Mohammad Mohammadi Golpayegani

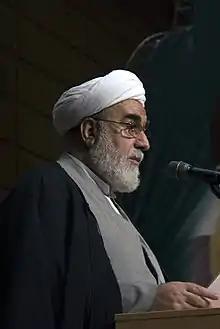

Gholamhossein Mohammadi (born ), better known as Mohammad Mohammadi Golpayegani, is an Iranian Shia Islamic cleric who is the Chief of Staff of the Office of the Supreme Leader of Iran (presently Ali Khamenei), and do its related affairs since 1989. Mohammadi Golpayegani who is also famous as "Hujjat al-Islam Golpayegani" was born in 1943 (1322 S.H.) in the city of Golpayegan, in Isfahan province.